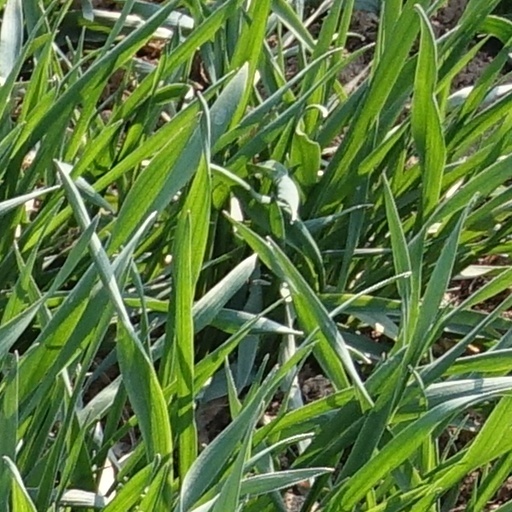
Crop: wheat